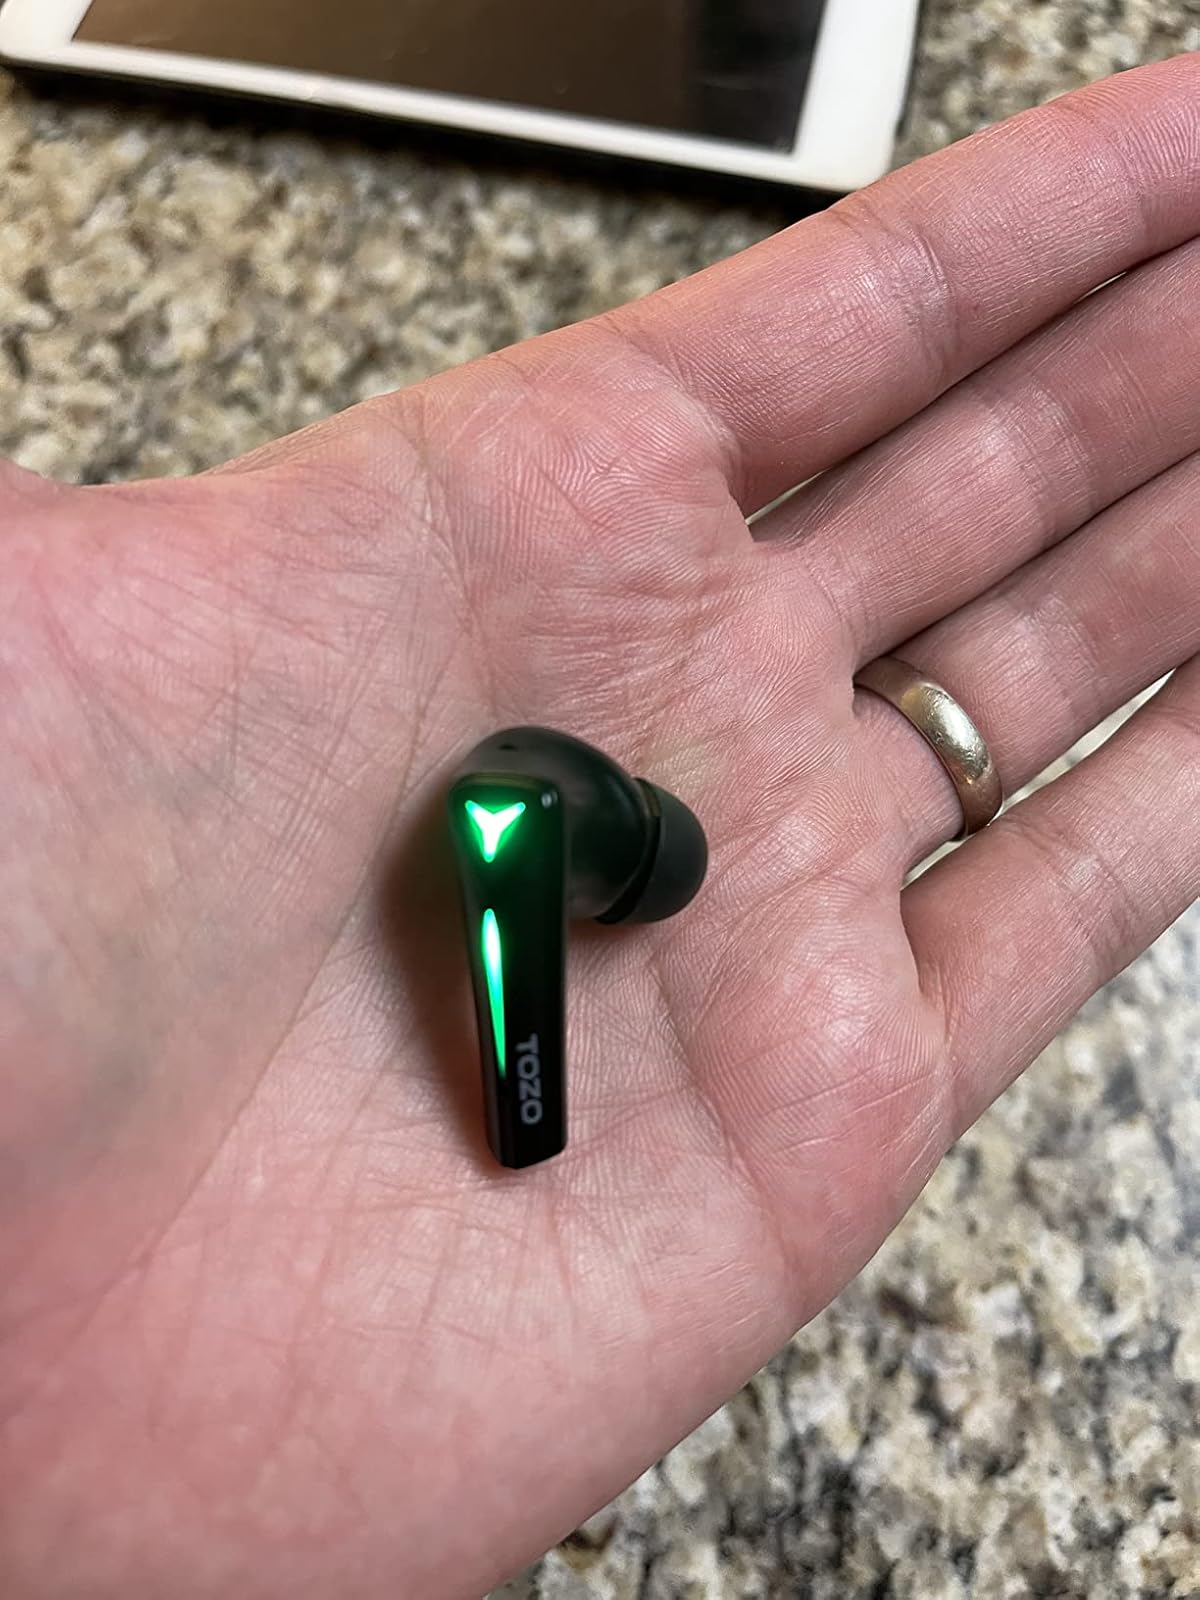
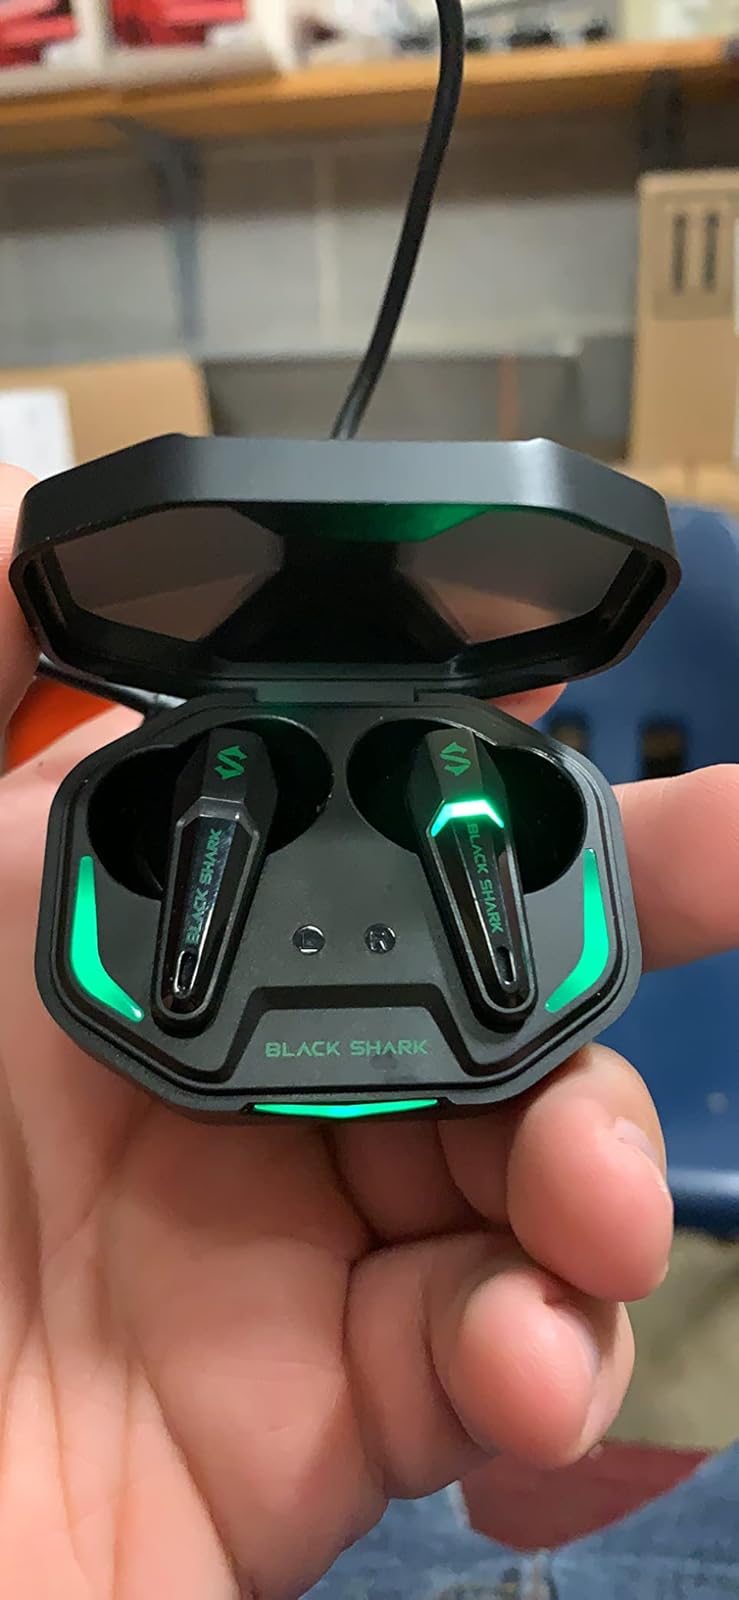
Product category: earbuds
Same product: no